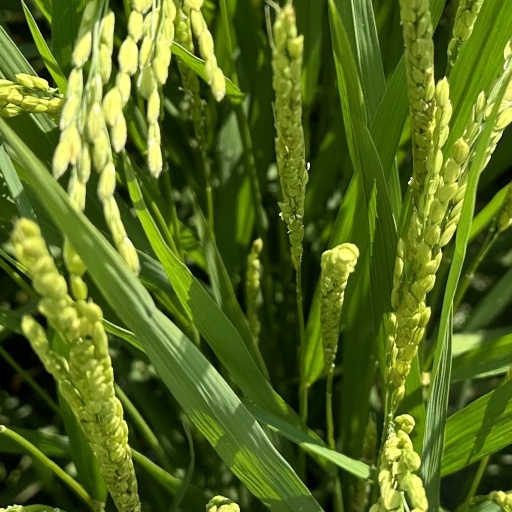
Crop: rice